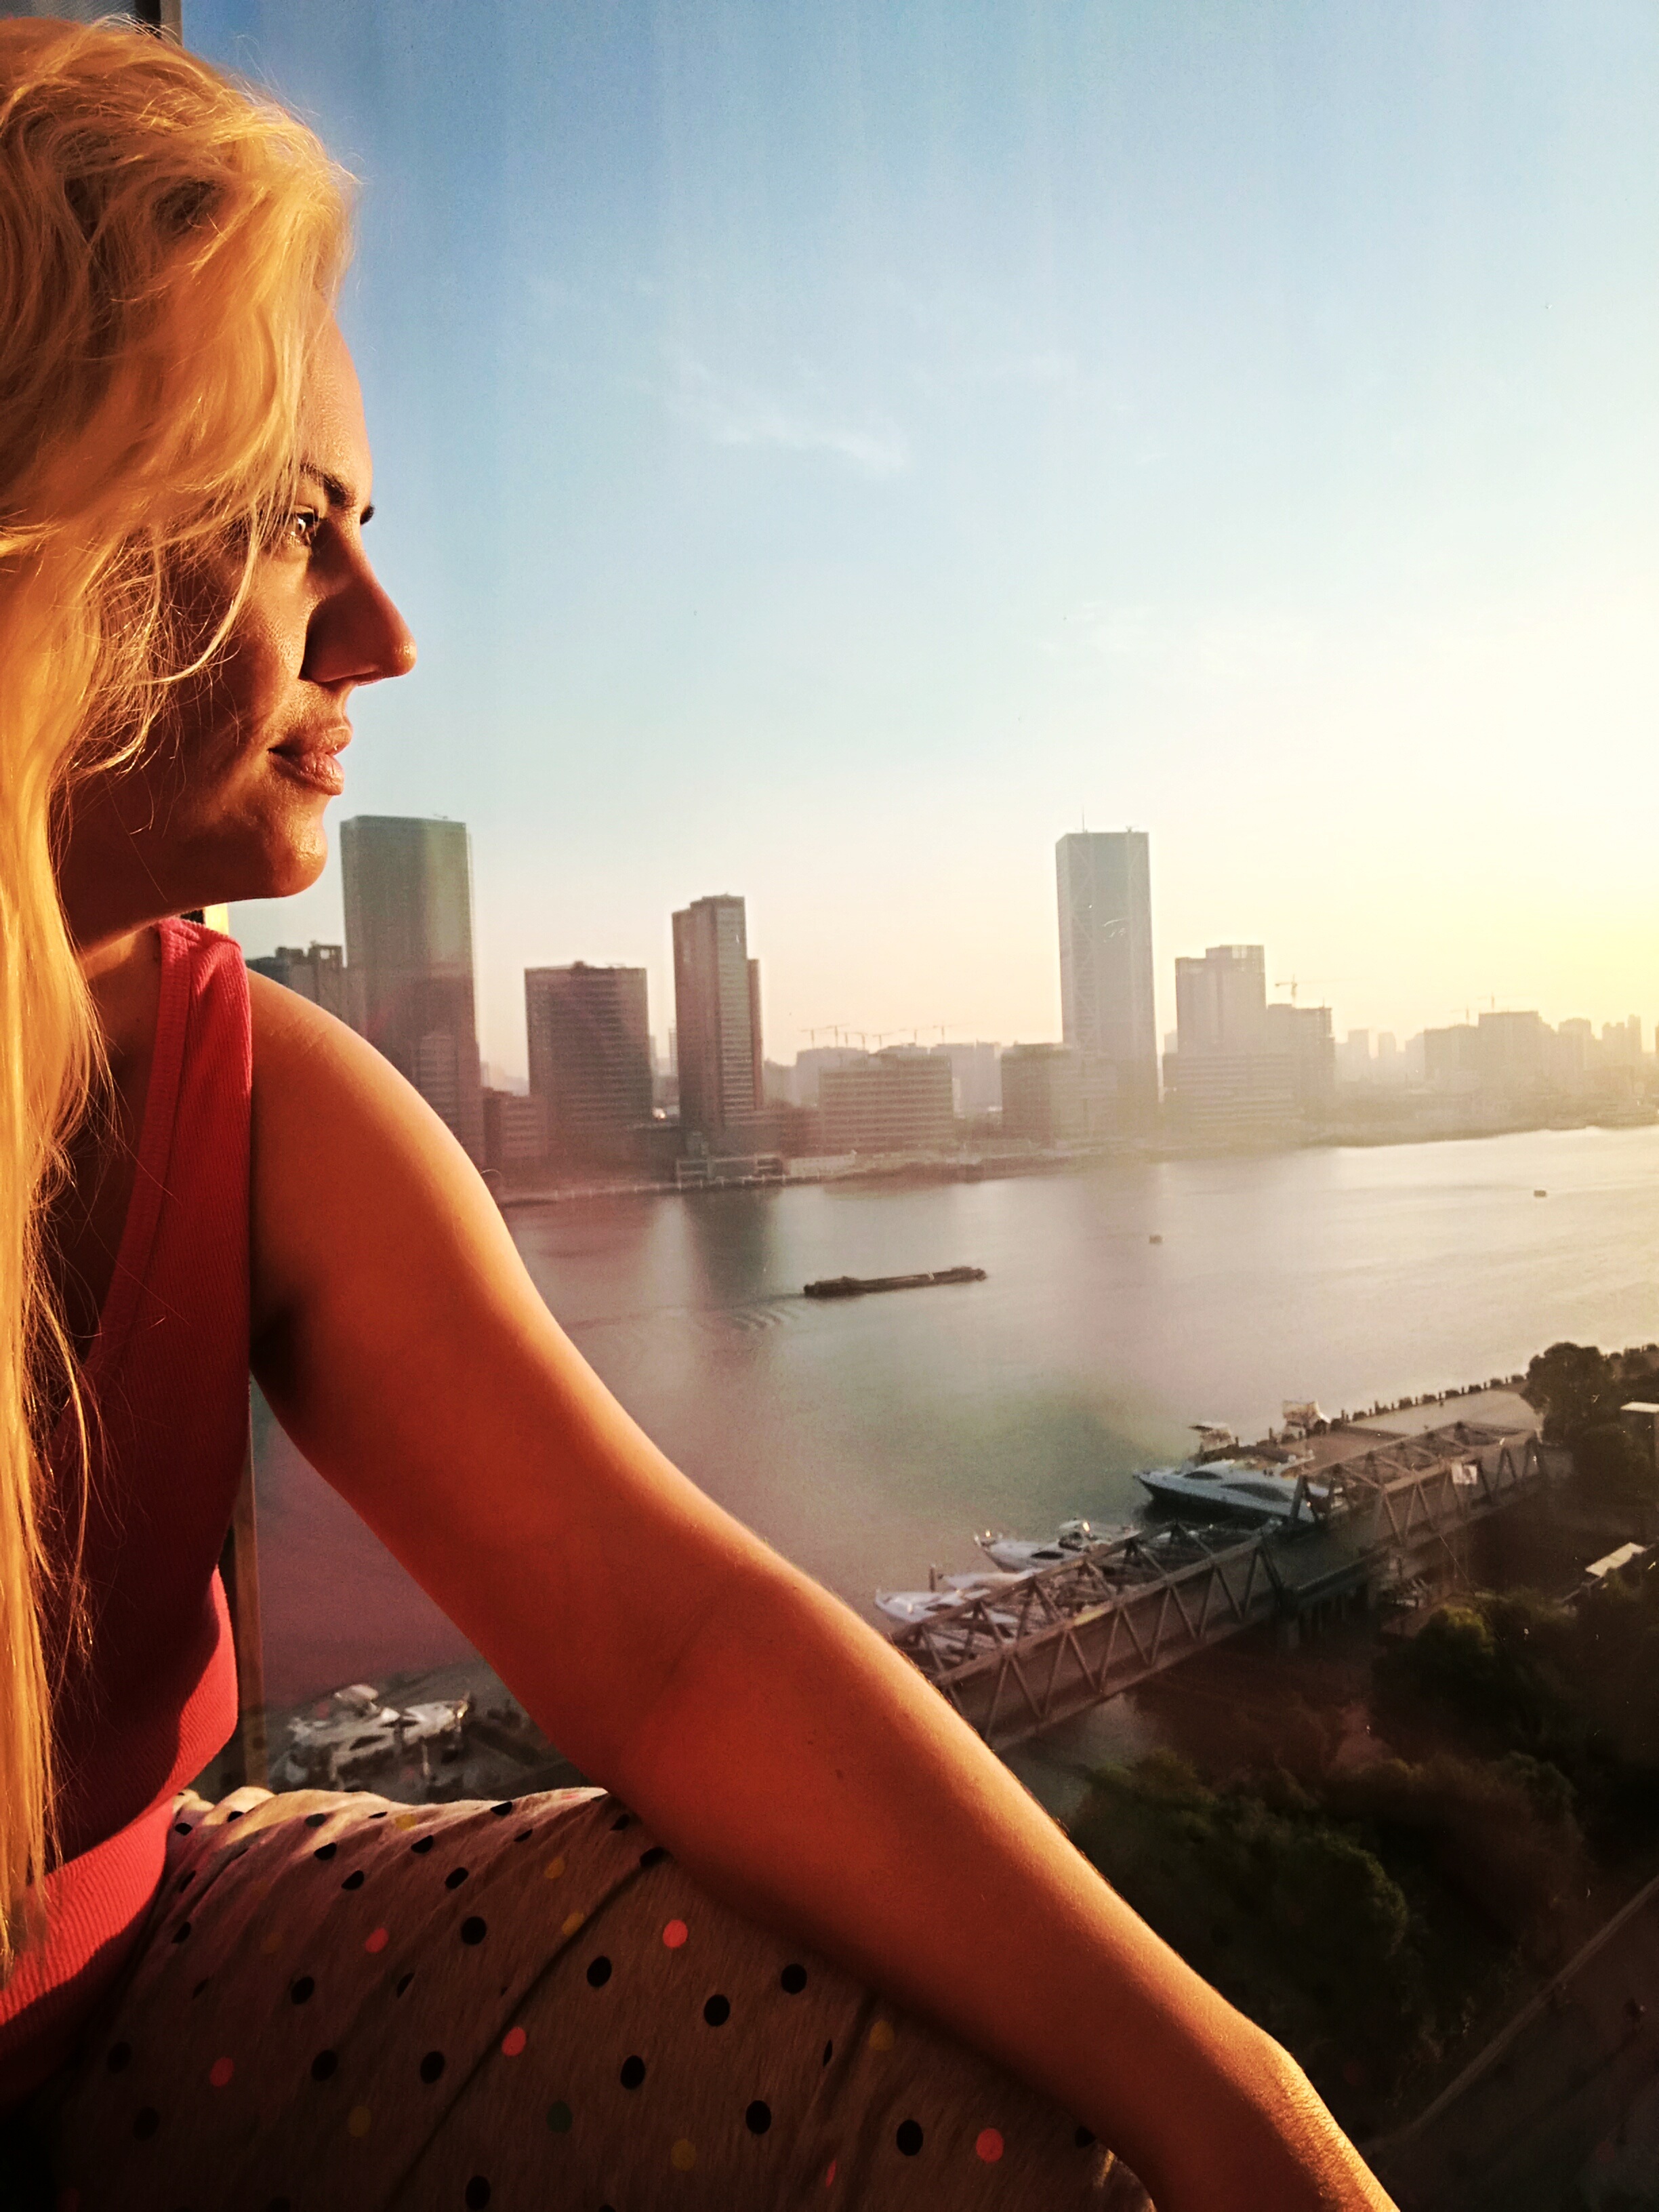
person, people, sky, girl, woman, sunset, white, photography, sunlight, morning, female, evening, portrait, model, reflection, color, fashion, city view, caucasian, relaxation, happiness, photograph, beauty, shanghai, image, headshot, china, adult, photo shoot